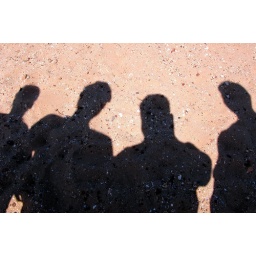
The shadow of four people standing on a beach near Redcliffe.